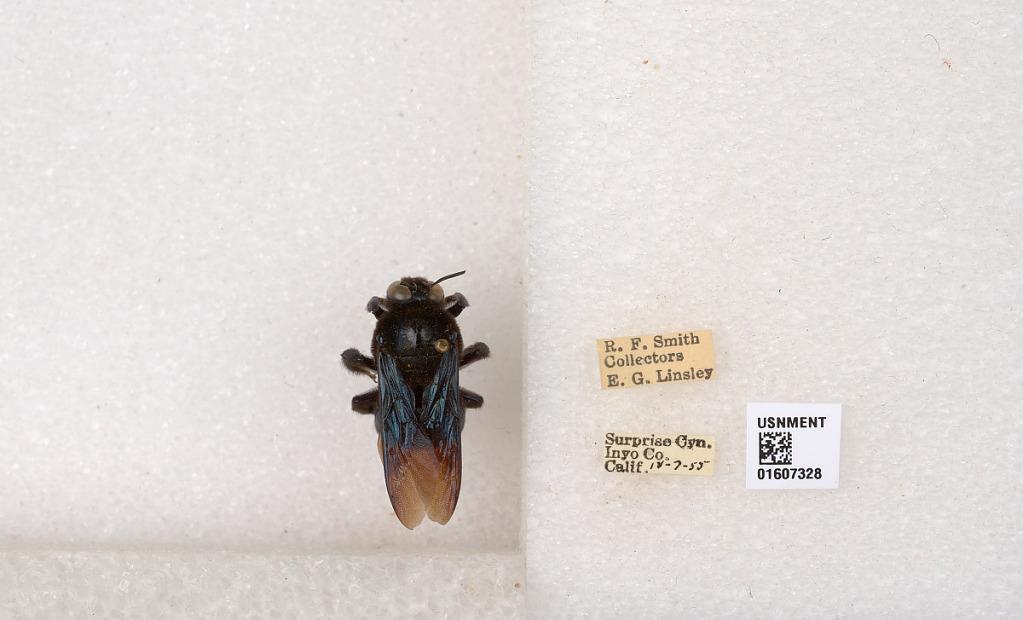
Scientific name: Xylocopa (Xylocopoides) californica arizonensis Cresson
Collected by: R. Smith & E. Linsley
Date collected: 1955-4-7
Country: United States
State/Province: California
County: Inyo
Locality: Surprise Canyon
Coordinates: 36.1005, -117.201